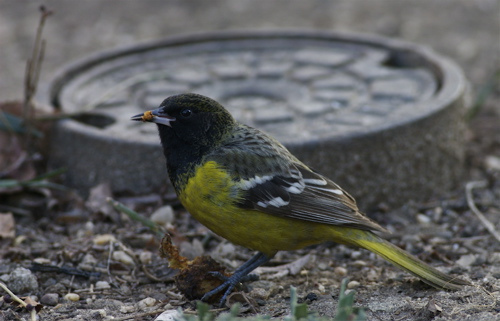
medium-sized songbird long tail rather thin, straight, pointed bill two wingbars on each dark wing yellow to yellow-greenthe wings on this bird are gray with white and black patterns and its belly is orange and tarsus is black, as well as a black head.
a small bird with a pale green belly and multi colored feathers.
this bird is yellow, brown, and white in color with a sharp beak, and black eye rings.
this colorful bird is black from its head to its wings, and its yellow from its breast down to its rectrices.
this bird has feathers that are grey and has a yellow belly
this small bird has a deep gray throat, head, and back with a striking bright yellow belly and breast.
this bird is yellow, brown, and white in color, with a black beak.
this bird is yellow, white, and brown in color, with a curved beak.
this small bird has a yellow belly, black head, and a pointed black and orange bill.
Species: Scott Oriole